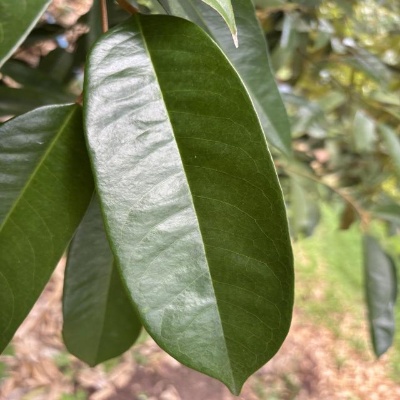
Label: Leaf_Healthy